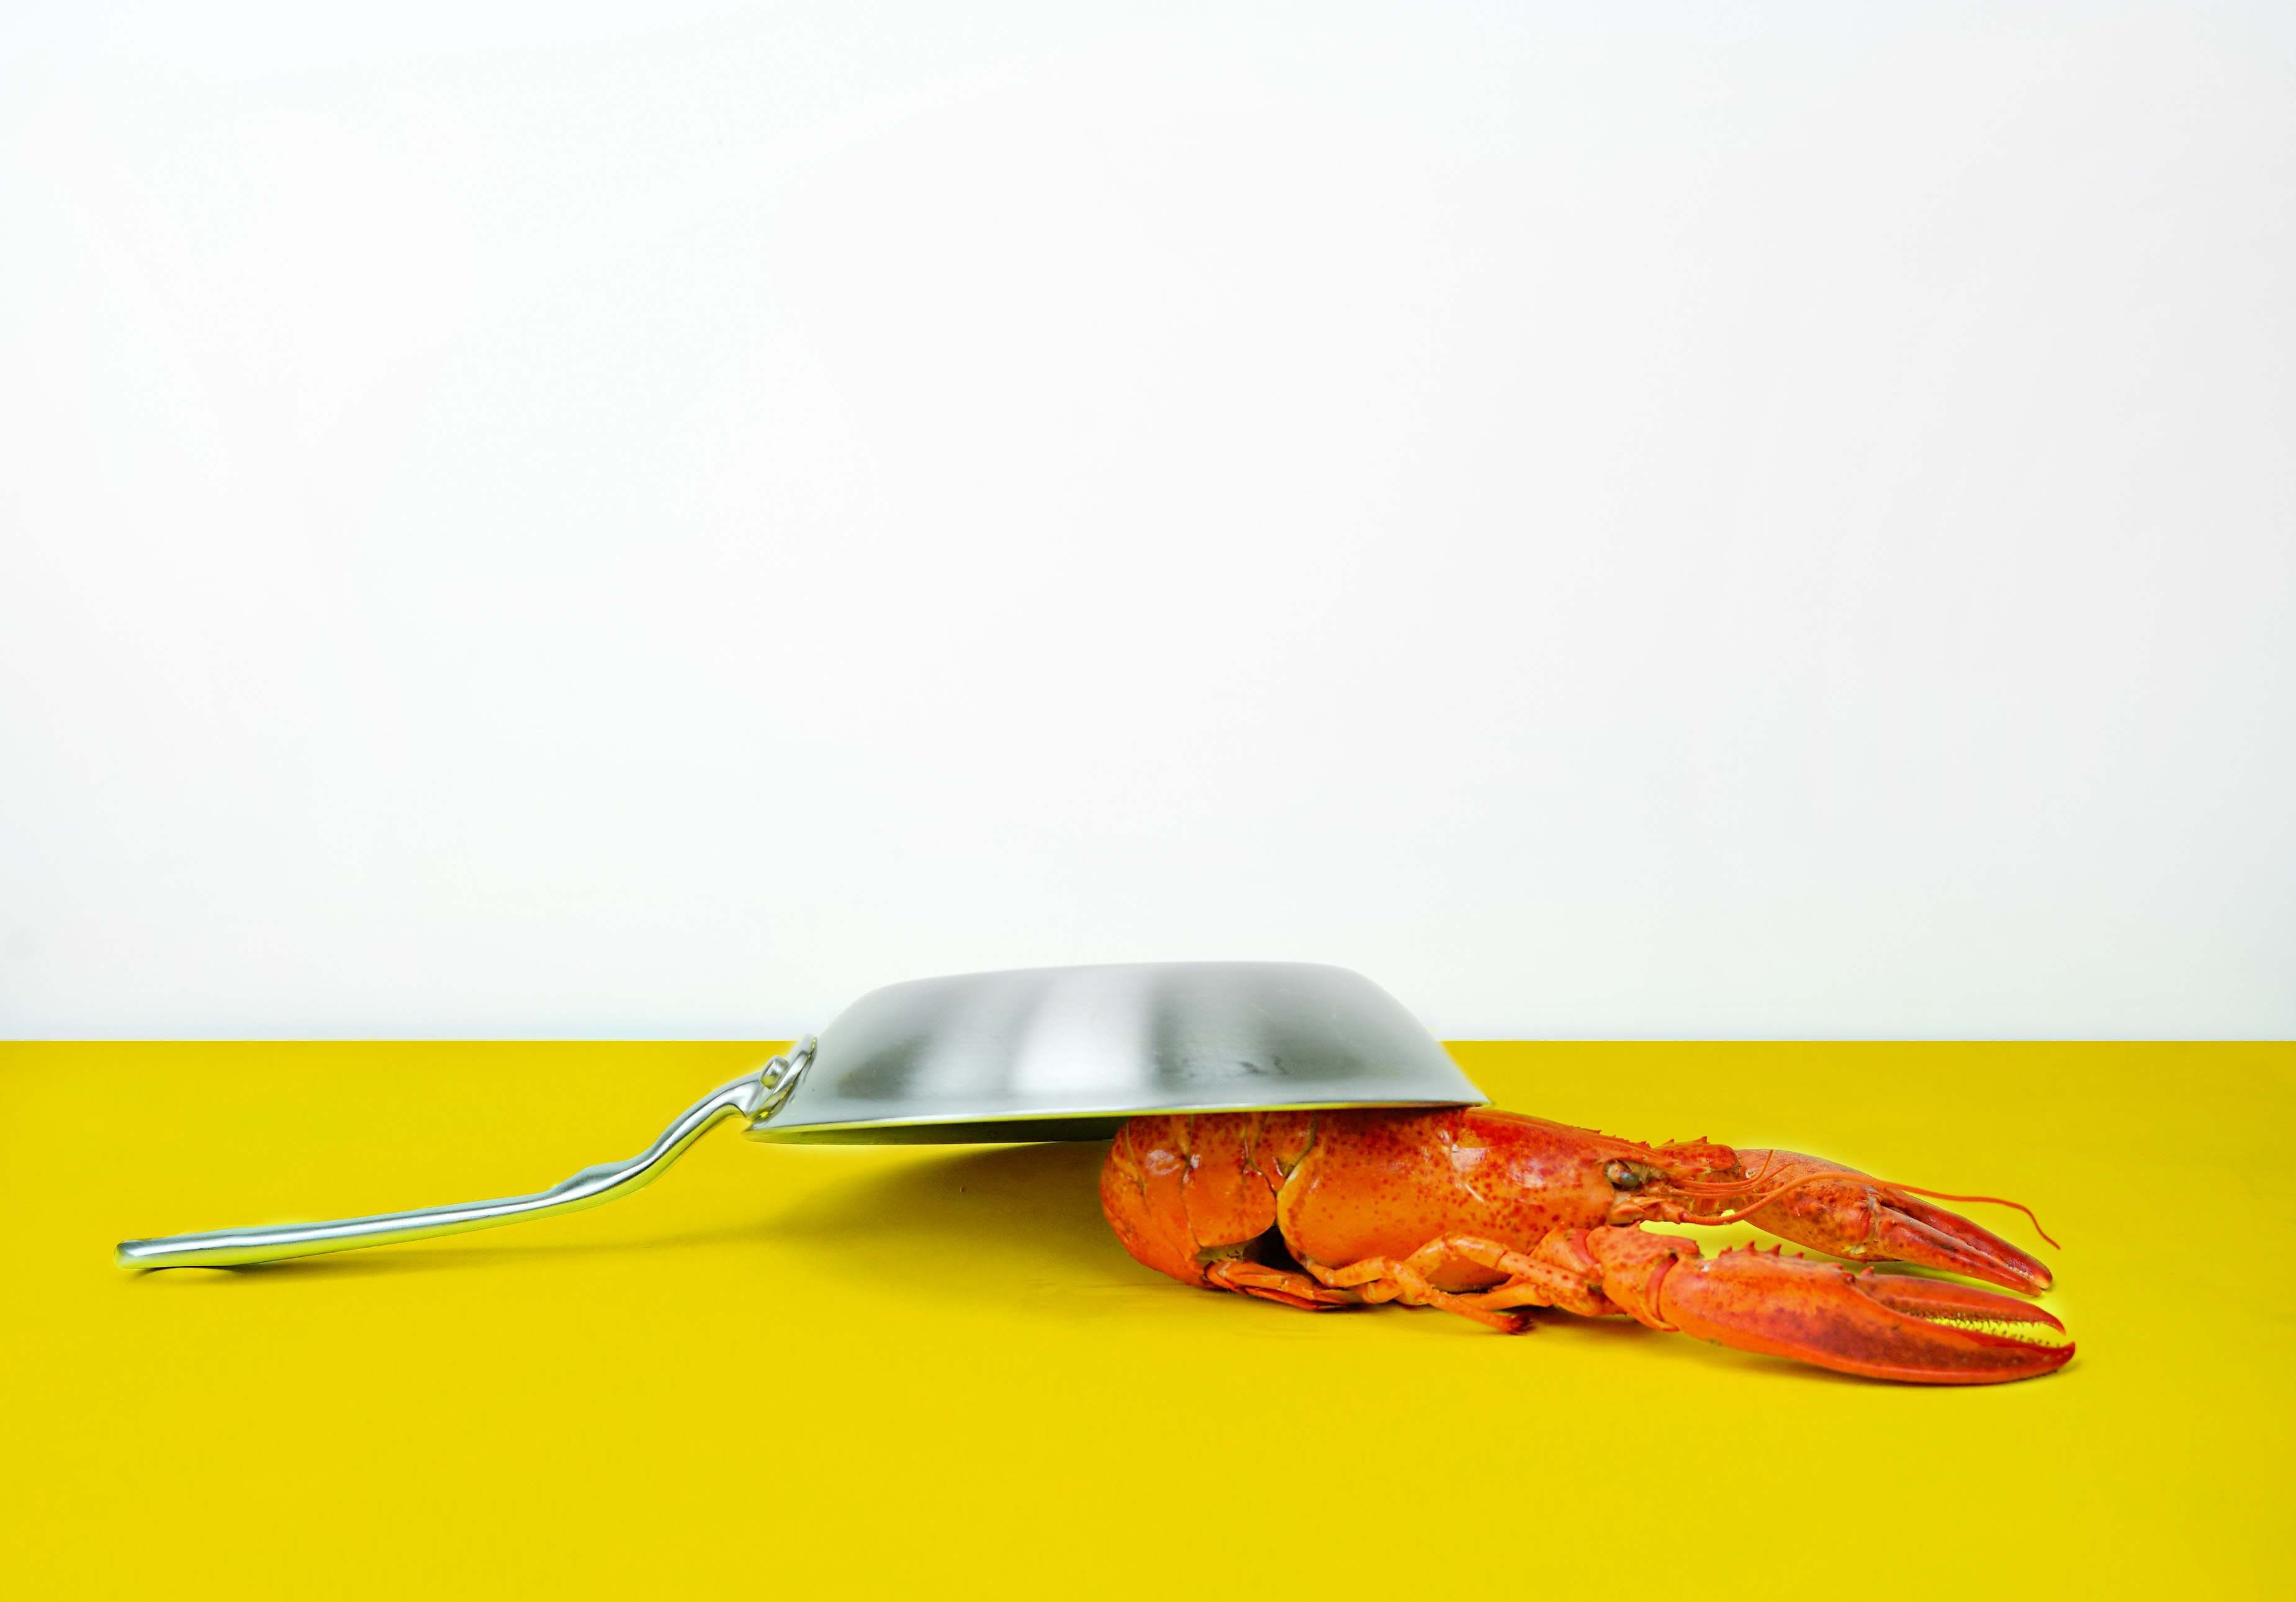
orange, still life photography